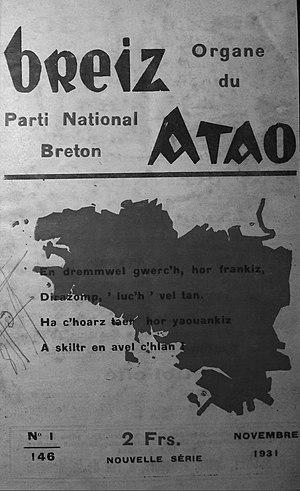
couverture du N°1/146 de la revue Breiz Atao, novembre 1931
Breiz Atao est un nom utilisé par différentes revues parues entre 1918 et 1939, ainsi qu'en 1944. Depuis août 2010, un site internet nationaliste breton a également utilisé ce titre, avant d'être fermé sur demande du gouvernement français.